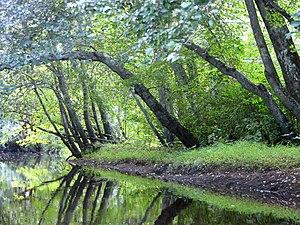
Liste des parcs d'État du New Jersey aux États-Unis d'Amérique par ordre alphabétique. Ils sont gérés par le New Jersey Division of Parks and Forestry.